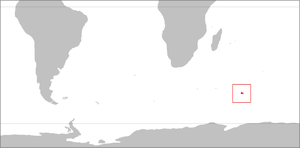
Cette liste commentée recense la mammalofaune aux îles Kerguelen. Elle répertorie les espèces de mammifères kergueleniens actuels et celles qui ont été récemment classifiées comme éteintes. Cette liste comporte 32 espèces réparties en six ordres et treize familles, dont trois sont « en danger », une est « vulnérable », une autre est « quasi menacée » et dix ont des « données insuffisantes » pour être classées.
Cette liste commentée recense l'ichtyofaune aux îles Kerguelen. Elle répertorie les espèces de poissons kergueleniens actuels et celles qui ont été récemment classifiées comme éteintes. Cette liste inclut deux écosystèmes aquatiques :